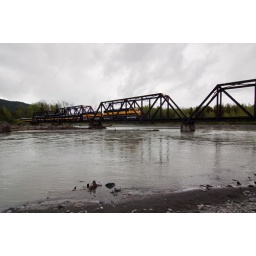
The railroad making it's way across the river that feeds in to Kenai Lake.